Apple Maps

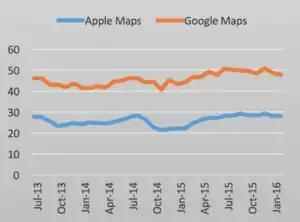
A graph showing the percentage of American smartphone users who used Apple Maps (blue) and Google Maps (orange) between July 2013 and February 2016 (estimated by comScore)

iOS 14 introduced the addition of native ratings and reviews to make it easier to search ratings. Yelp, as a result, is slowly being phased out in exchange for this new system. The feature allows users to rate the app with a thumbs up or thumbs down on a select range of categories depending on the type of business, alongside an overall rating. The average rating for each category is displayed for each business, and the "Overall" category can be seen in search results.